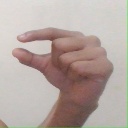
अक्षर: ग